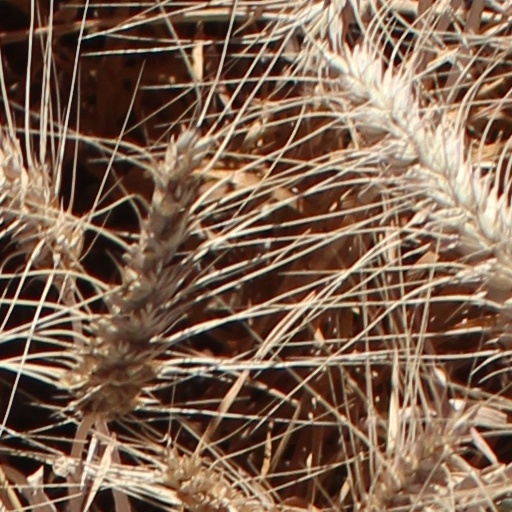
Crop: wheat